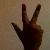
The image shows a hand gesture representing the number 3 in Indian Sign Language.